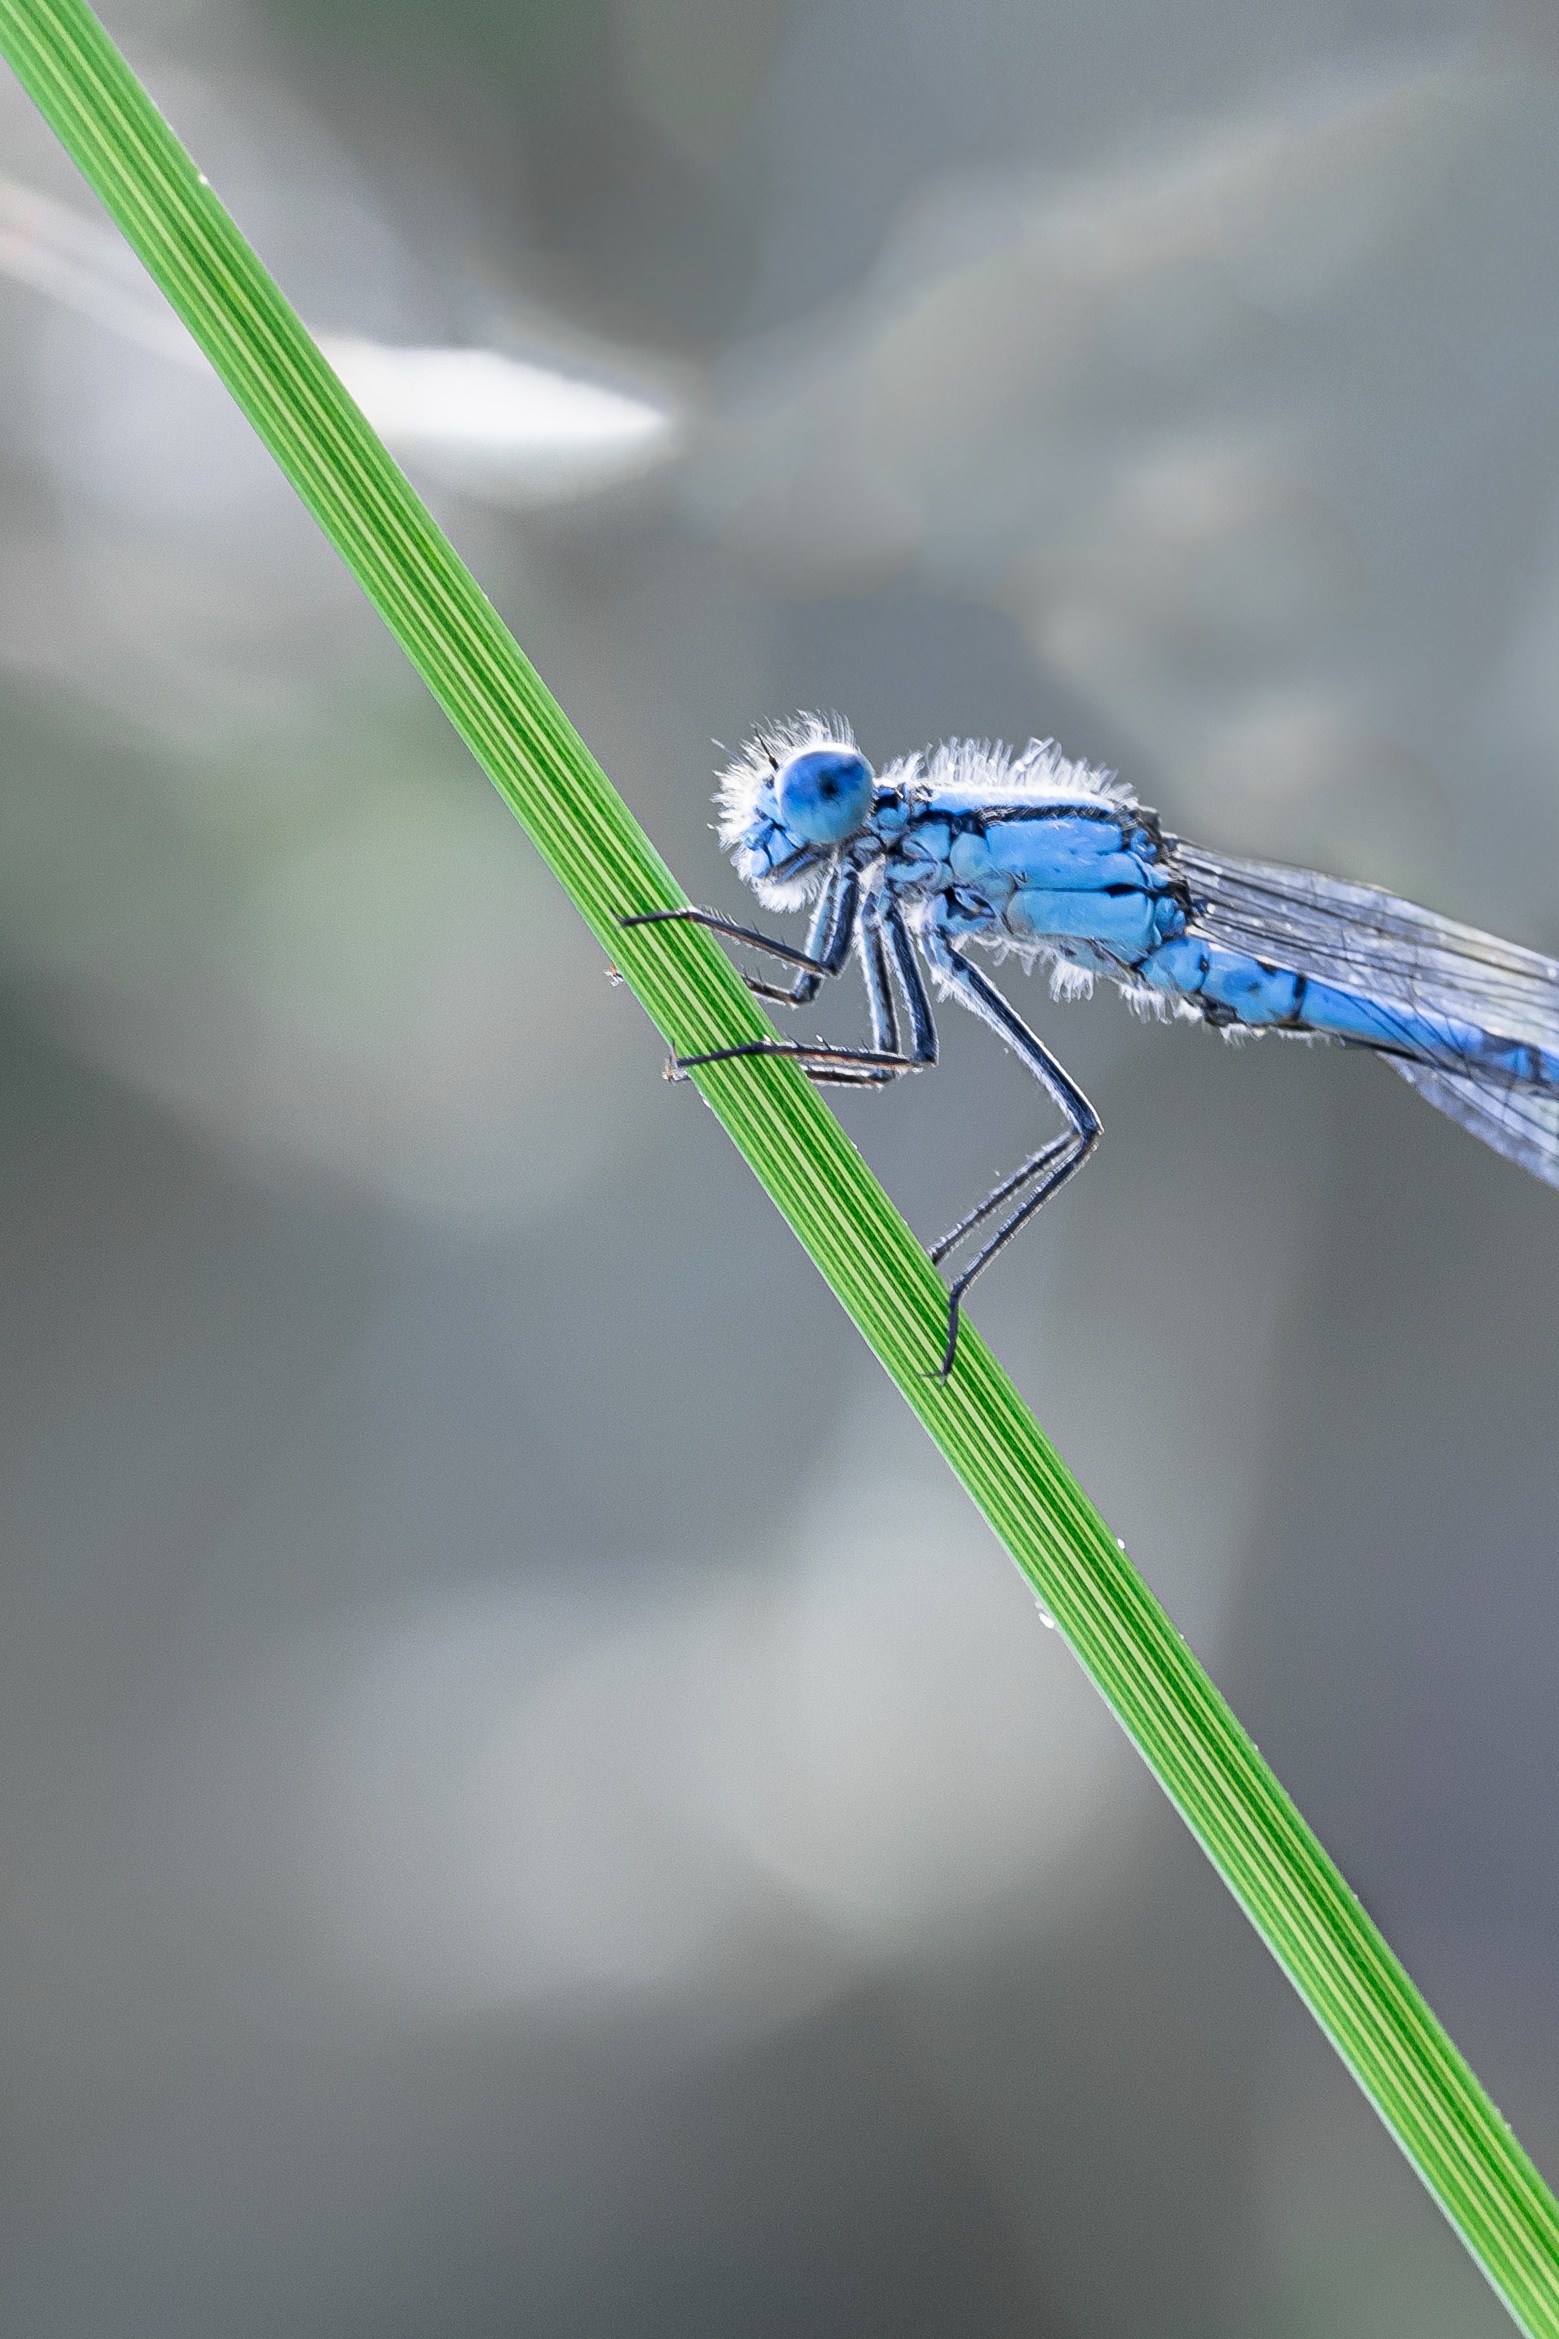
nature, grass, wing, photography, leaf, animal, green, color, insect, macro, blue, closeup, close, fauna, invertebrate, close up, dragonfly, damselfly, males, macro photography, arthropod, blue dragonfly, macro photo, schilff, plant stem, dragonflies and damseflies, net winged insects, enallagma, cyathigerum, cup bluet